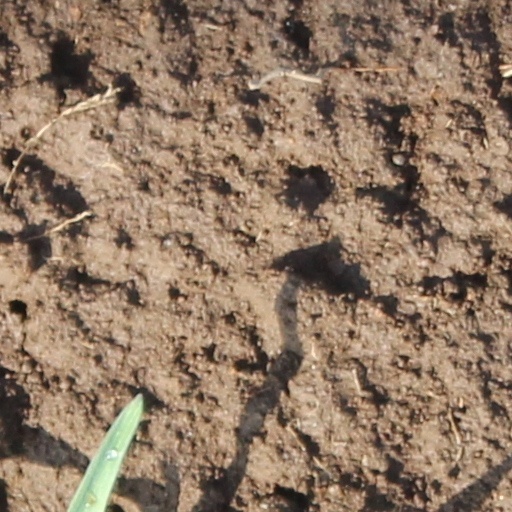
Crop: wheat